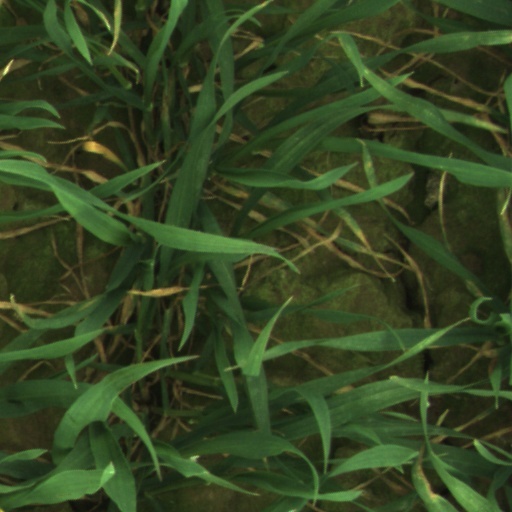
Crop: wheat